List of recurring Monty Python's Flying Circus characters

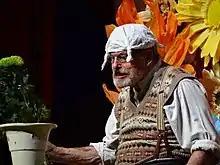
Gumby flower arranging. He is played here by Terry Gilliam at the Python reunion, "Monty Python Live (Mostly)", in July 2014.

The first was played by John Cleese. All of the Pythons have played one of them at one time or another. Gumbys are characters of limited intelligence and vocabulary. They speak haltingly, in a loud, indistinct manner. They wear round wire glasses, Fair Isle pattern tank tops and Wellington boots (which leads to their alternative name of the "gum boots" and the influence for the name "Gumby"). Their shirt sleeves and trouser legs are always rolled up, exposing their forearms and calves. Gumbys stand stoop-shouldered, with their hands permanently clenched in front of them, elbows slightly bent, and their feet turned to the outside. They wear folded white handkerchiefs knotted at the corners on their heads, which supposedly limit their intelligence (as they are sometimes more normal until they put them on), and have toothbrush moustaches. Their most famous catchphrases are "My brain hurts!" and repeated shouts of "Hello!" and "Sorry!" The Gumby character first appeared in "Secret Service Dentists" in episode 5, but without being named.